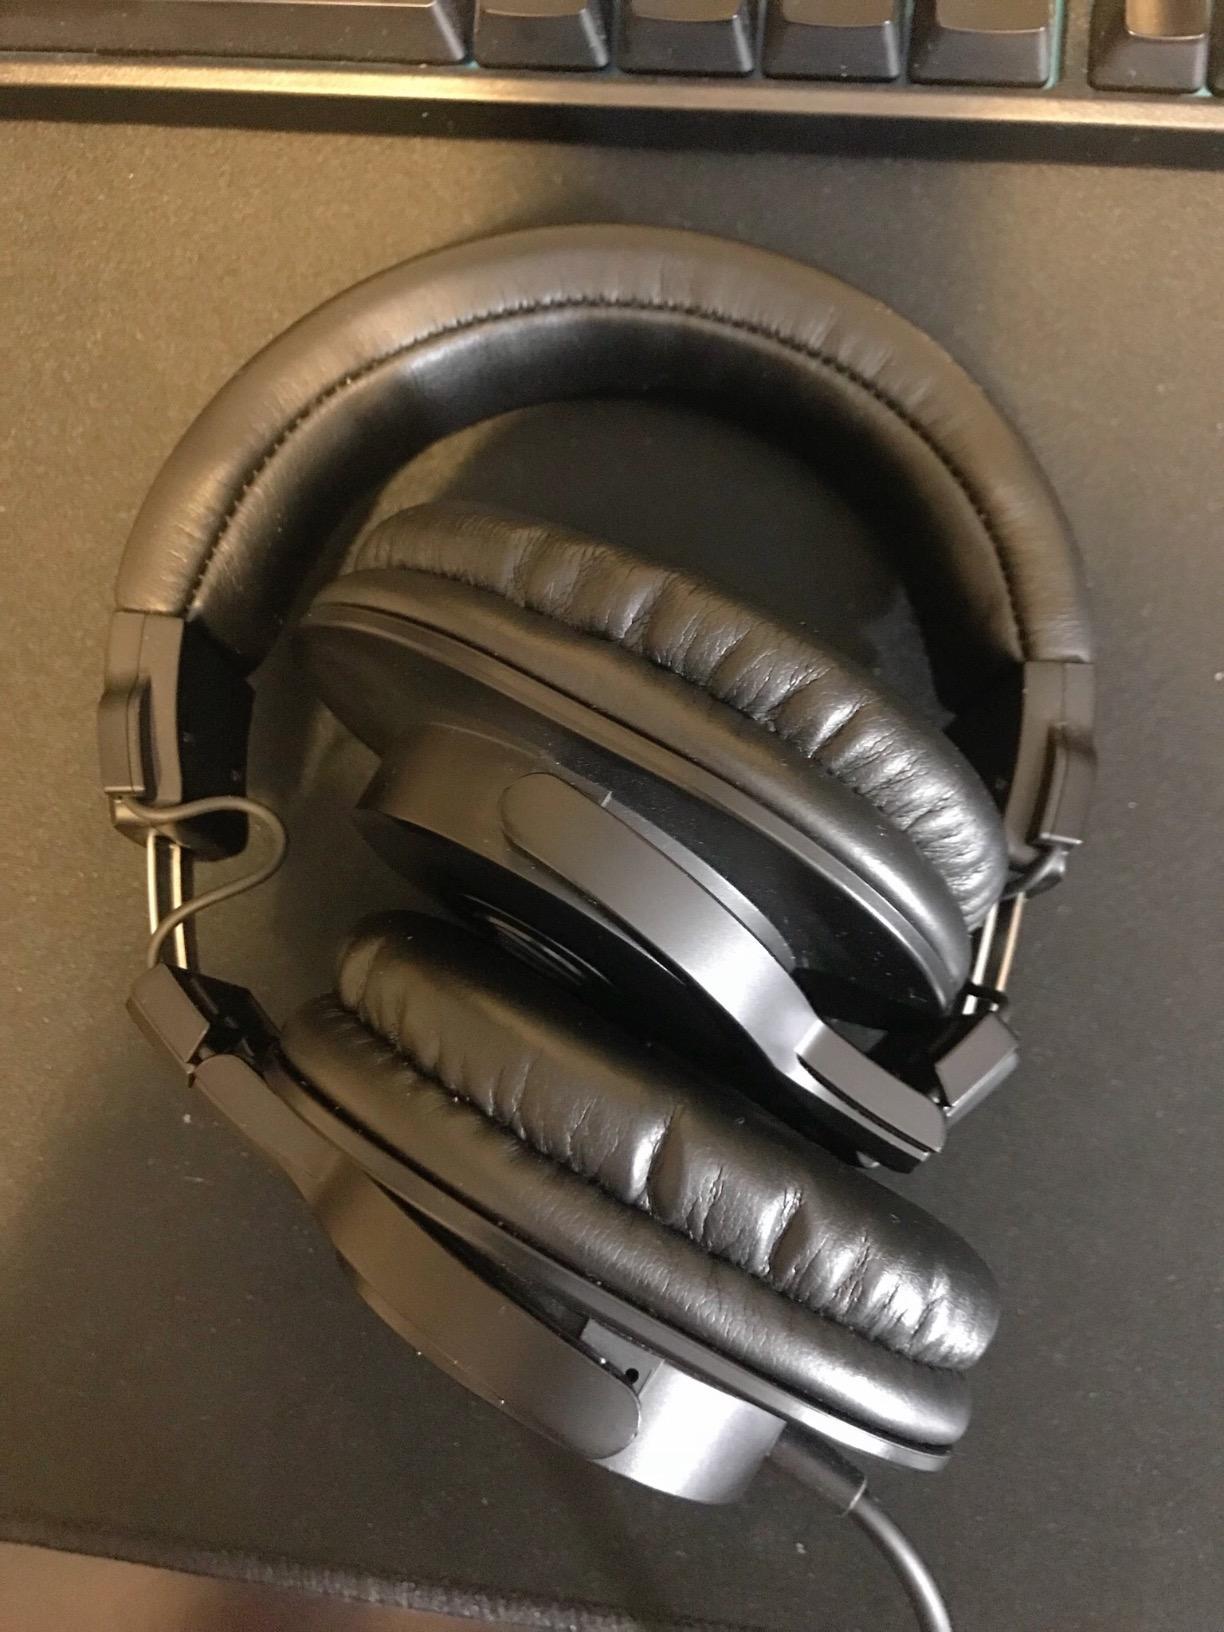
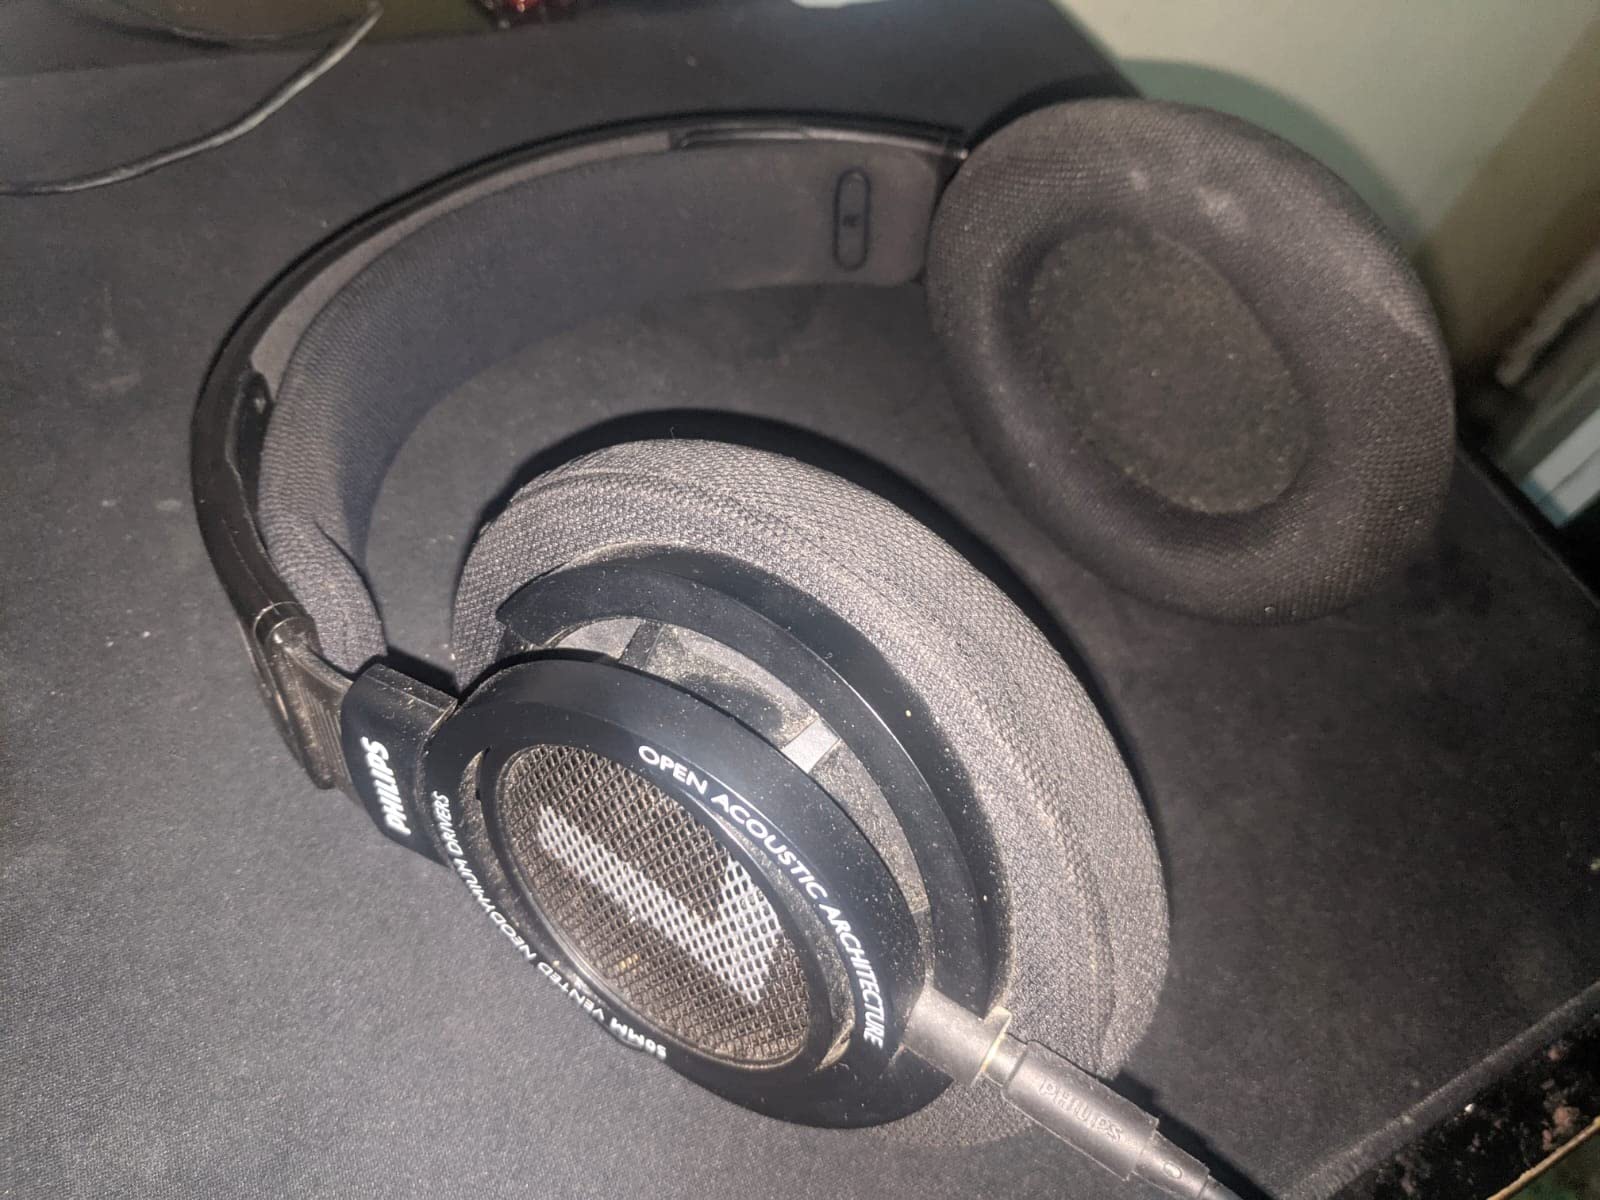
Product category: headphones
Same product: no